Israeli Jews

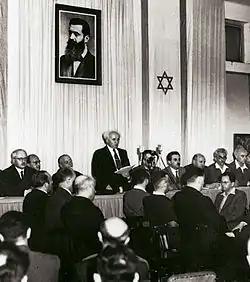
David Ben-Gurion proclaiming Israeli independence from the United Kingdom on 14 May 1948, below a portrait of Theodor Herzl

On 14 May 1948, one day before the end of the British Mandate of Palestine, the leaders of the Jewish community in Palestine led by prime minister David Ben-Gurion, made a declaration of independence, of the State of Israel though without any reference to defined borders.